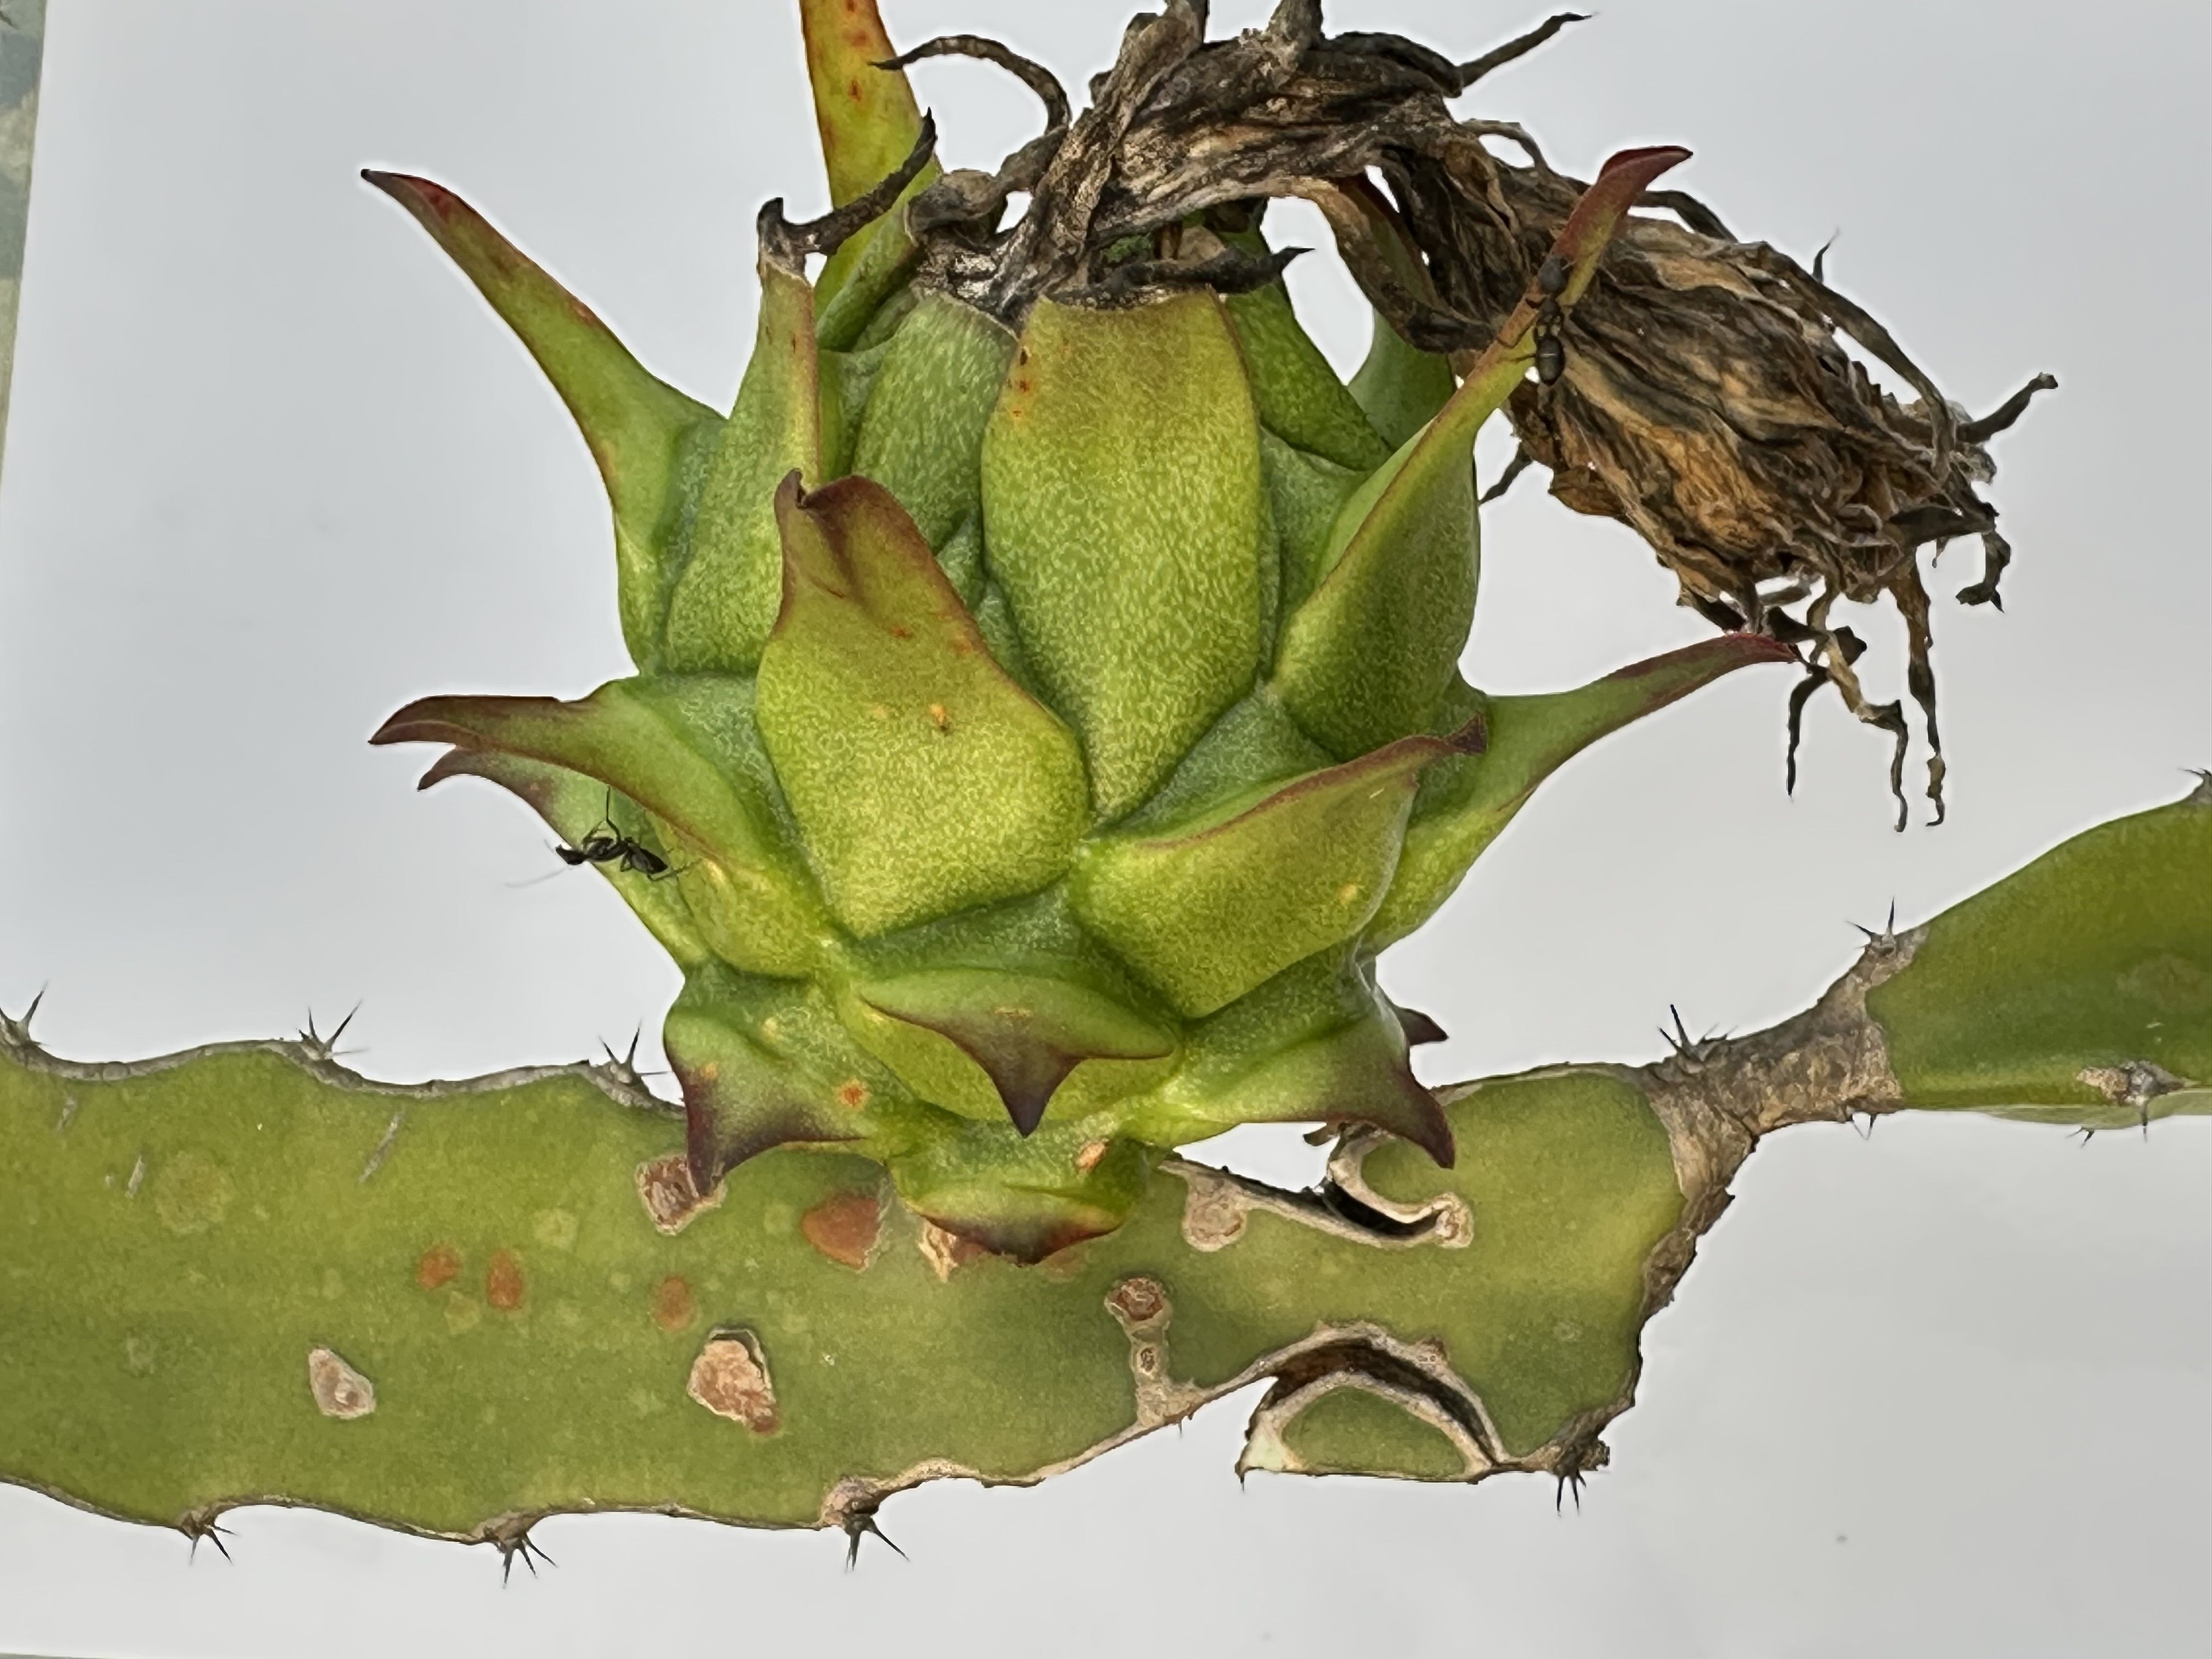
Label: Good fruit